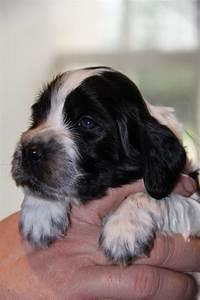
dog